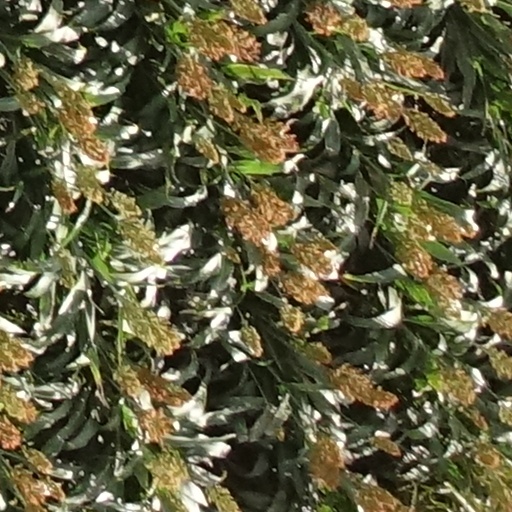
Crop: sorghum